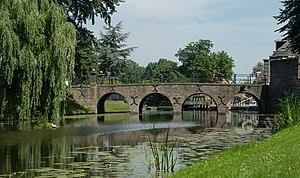
Elburg est une commune et une ville néerlandaise, en province de Gueldre.